Irish Rugby Football Union

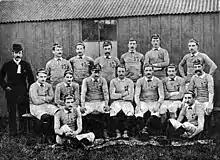
The 1887 Ireland side sporting the 5 sprig shamrock

The Irish Rugby Football Union represents the island of Ireland and the emblems and symbols it uses have reflected its association with the whole of the island of Ireland since its formation. Some elements have changed since 1874, but what has remained consistent throughout the history of the union is the use of the shamrock in its emblems. Originally the Shamrock was a five-sprig emblem covering most of the lefthand side of the jersey and this was used until the 1898 game against England in when it was replaced with a white shield with a sprig of four similar sized shamrocks.